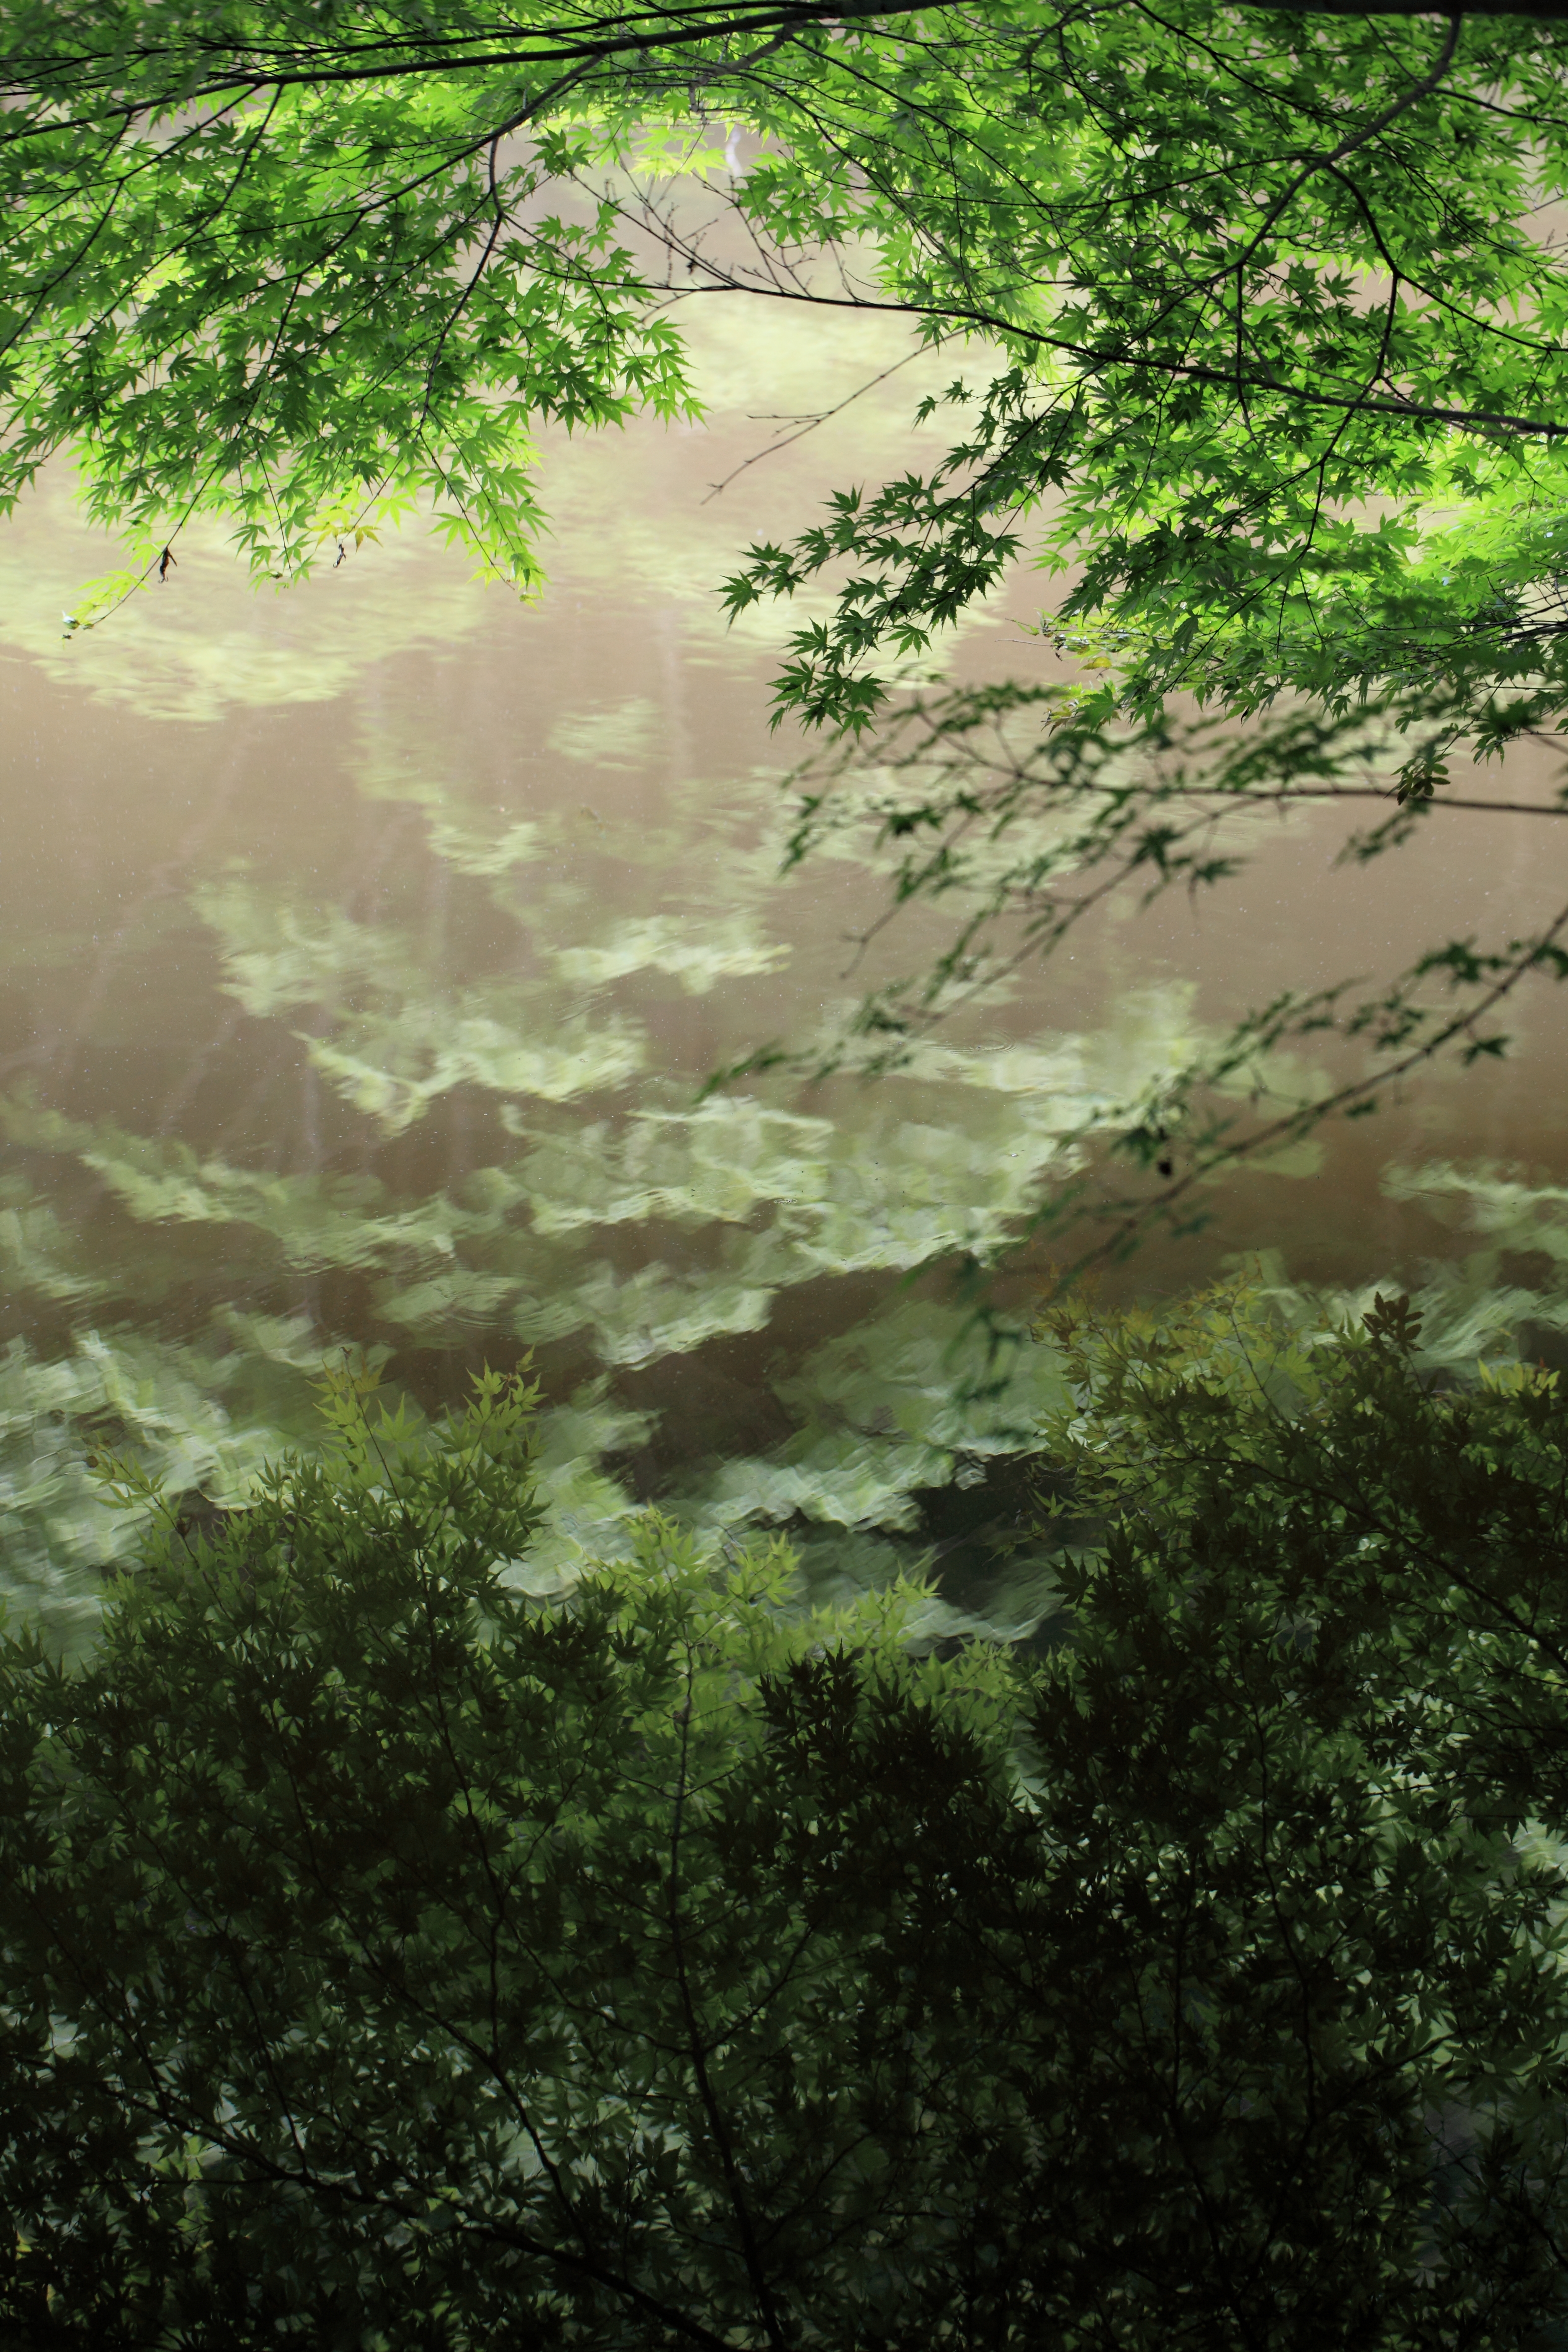
tree, nature, forest, wilderness, branch, mist, sunlight, morning, leaf, hill, flower, river, stream, green, reflection, high, jungle, botany, flora, cool image, vegetation, rainforest, 5d, hires, woodland, habitat, markii, ecosystem, hi, res, resolution, natural environment, atmospheric phenomenon, woody plant